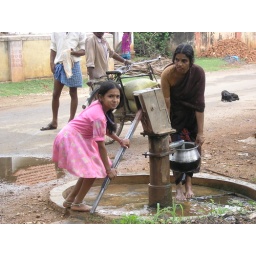
PA120154 - Girl in pink dress at water well